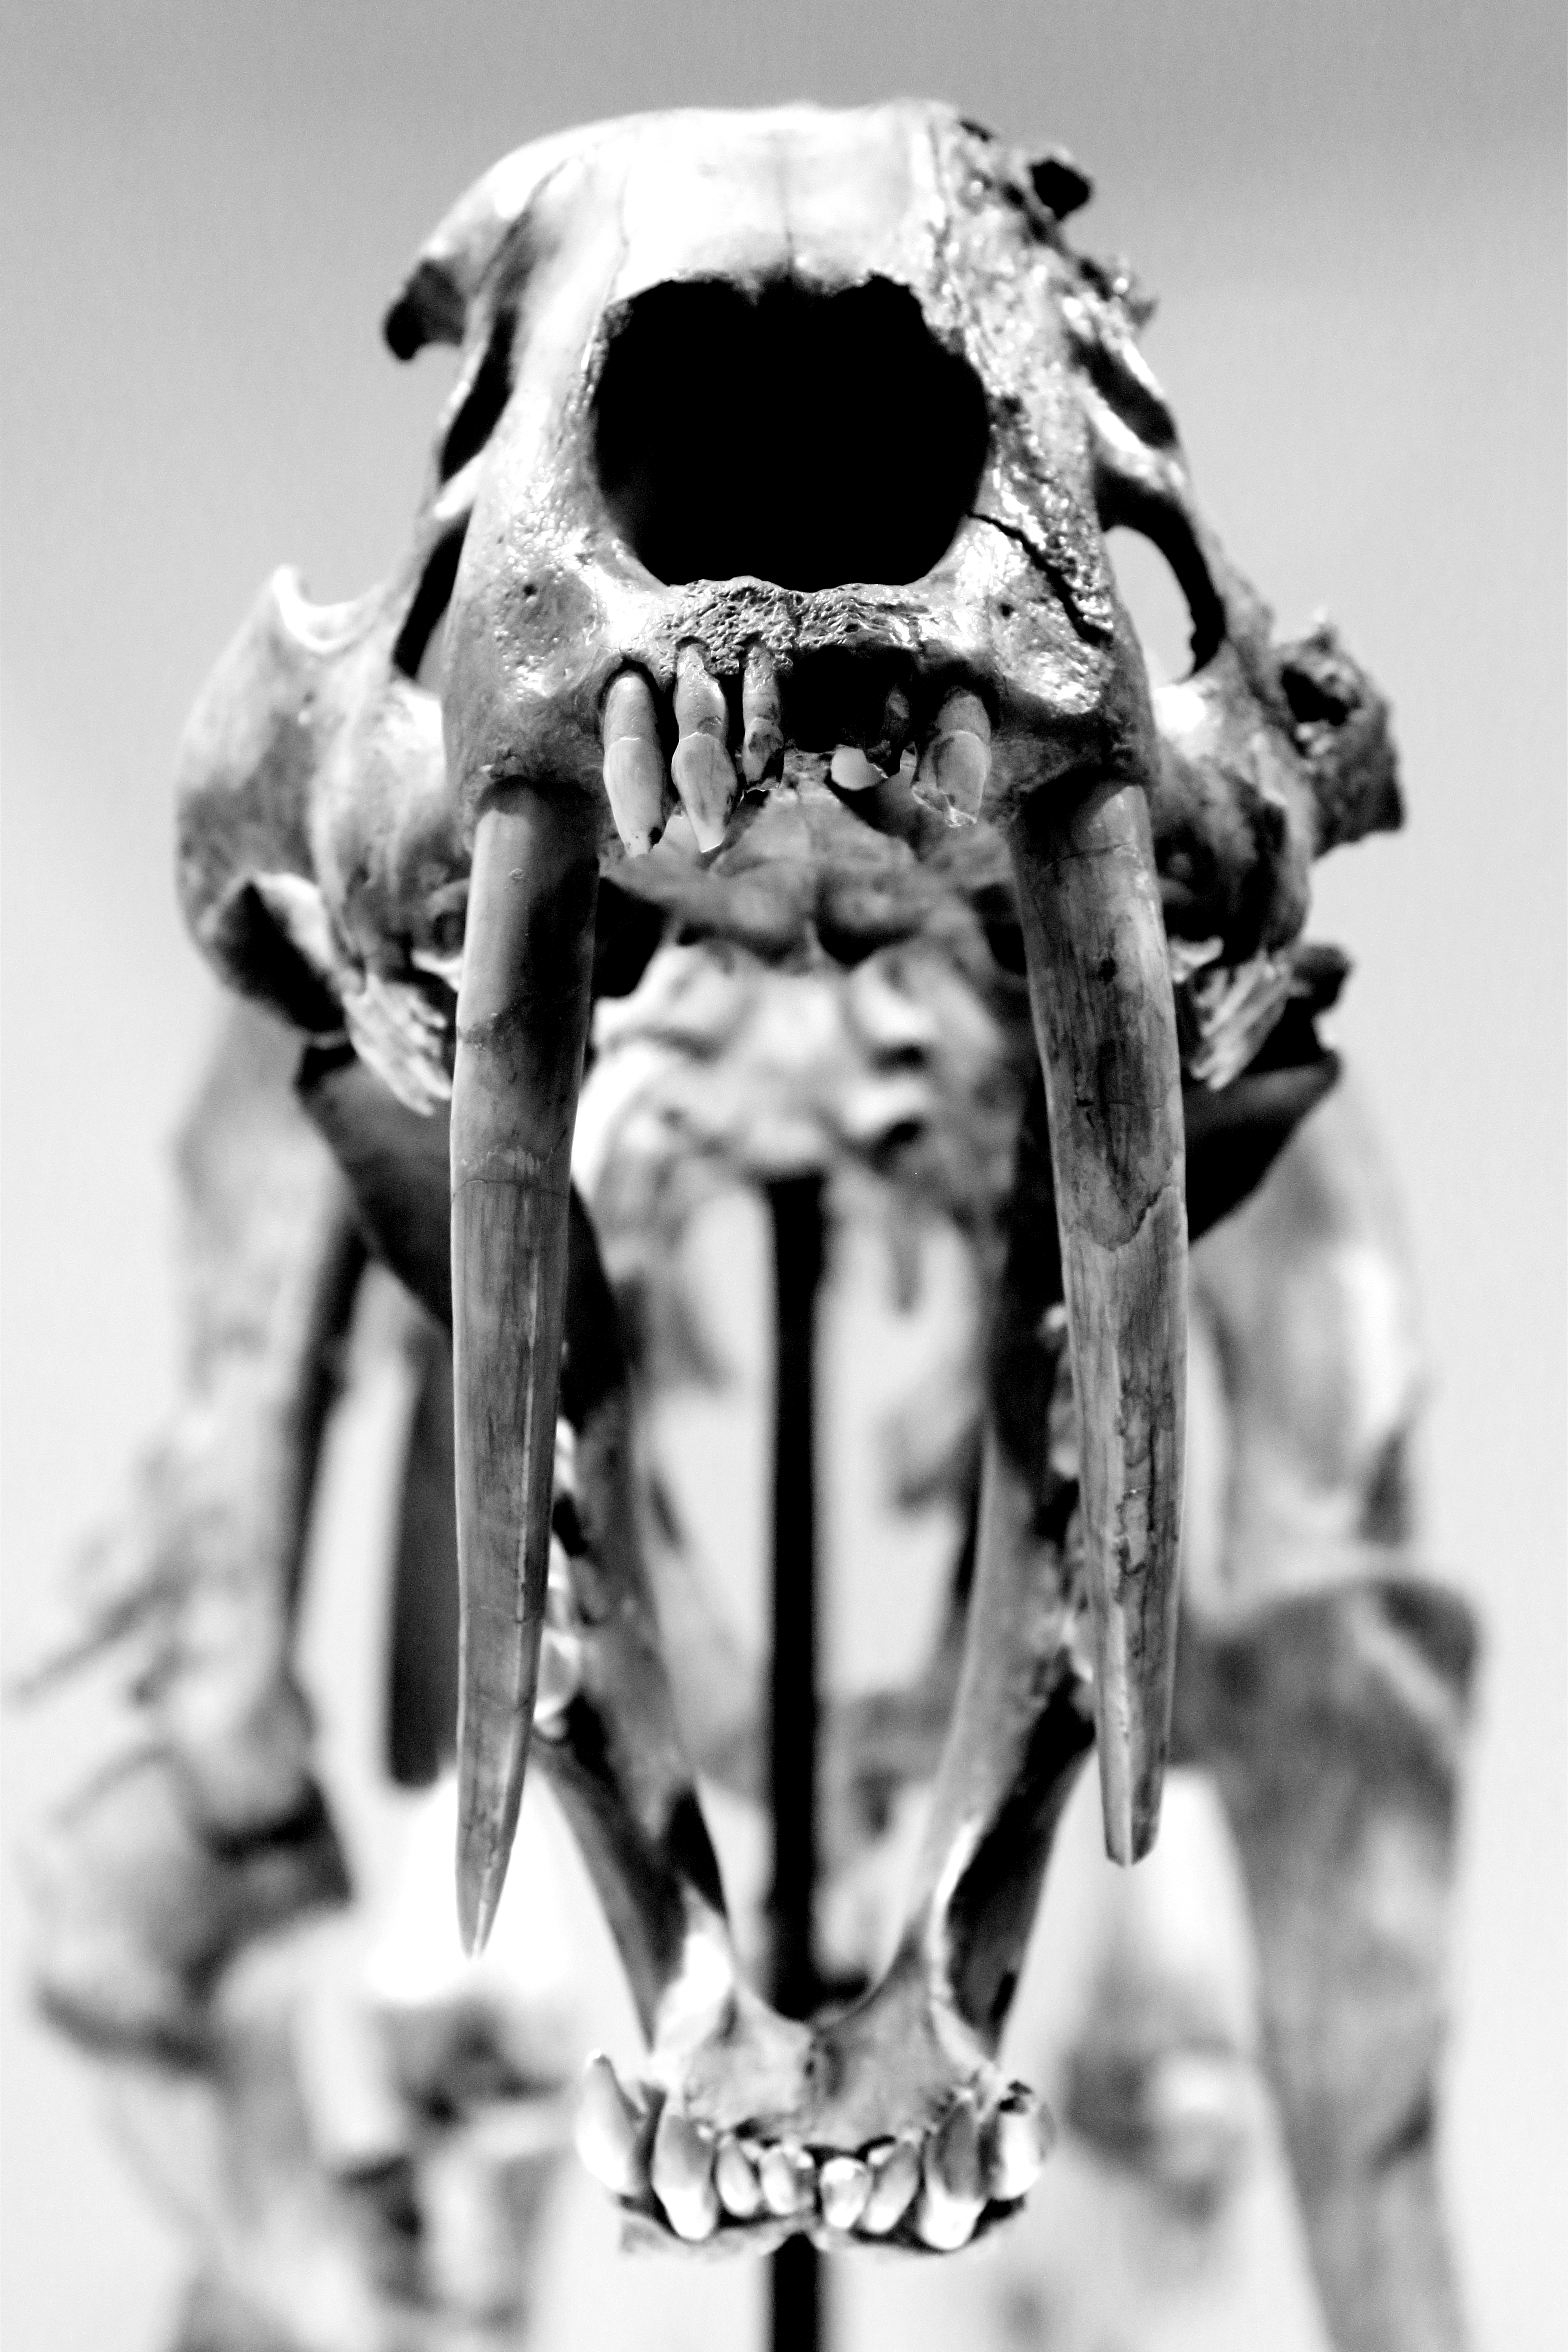
hand, black and white, europe, museum, metal, monochrome, skull, bone, jewellery, bw, blackandwhite, blackwhite, europa, germany, deutschland, alemania, allemagne, surreal, sw, schwarzweiss, deutsch, schwarzweis, skeleton, bones, german, naturalhistory, tooth, frankfurtmain, frankfurtammain, frankfurtam, frankfurtamain, francfort, germania, hesse, hassia, hessen, einfarbig, skelett, frankfurt, prehistoric, zahn, smilodon, prhistorisch, prparat, sabletooth, naturgeschichte, sbelzahn, fossilfossile, monochrome photography, fashion accessory